Dirndl

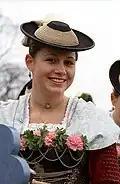
Woman wearing dirndl with spring flowers

Traditional dirndls vary in design between regions and even villages. The different details may indicate the place of origin and social status of the wearer. As with other folk costumes, traditional dirndls often come in two forms: one for everyday occasions, the other for traditional festivals and formal wear. Dirndls worn in everyday use are rural domestic clothing, made from grey or coloured linen, sometimes with leather bodice and trim. Dirndls used on formal occasions are usually made with materials, designs, colours and embroidery specific to the region.